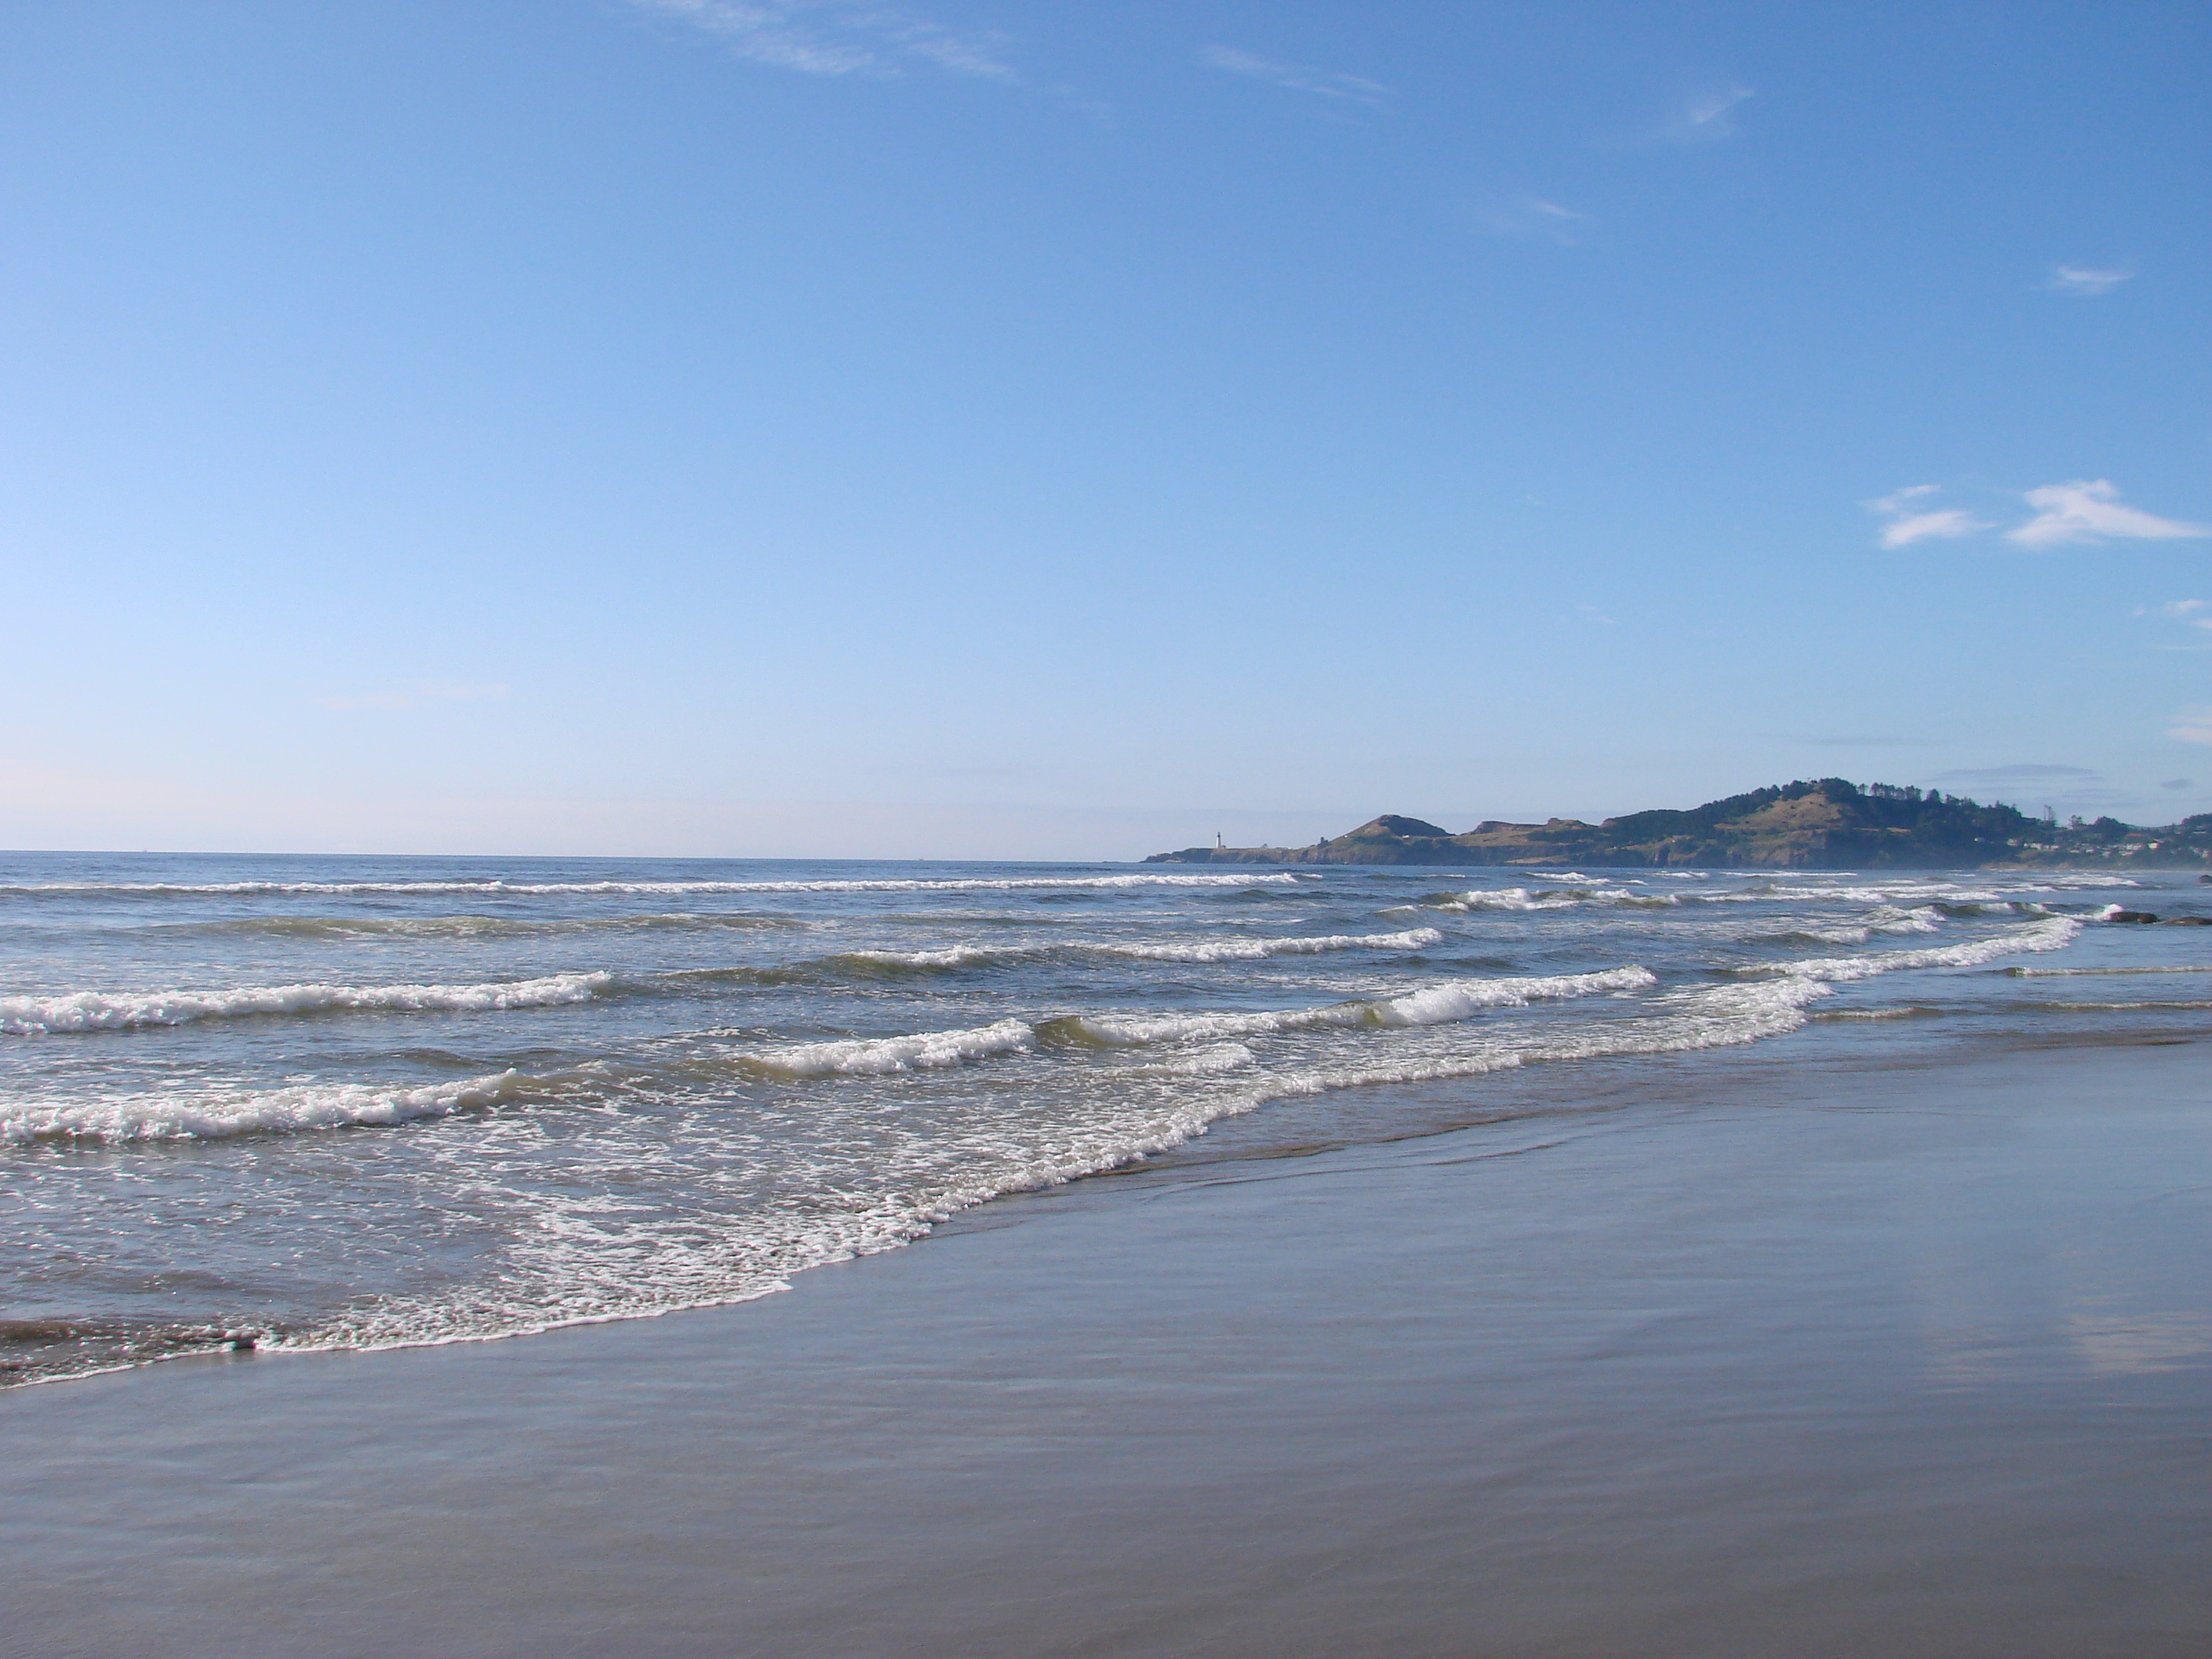
beach, sea, coast, nature, sand, ocean, horizon, shore, wave, summer, shoreline, scenery, bay, body of water, pacific, cape, oregon, wind wave